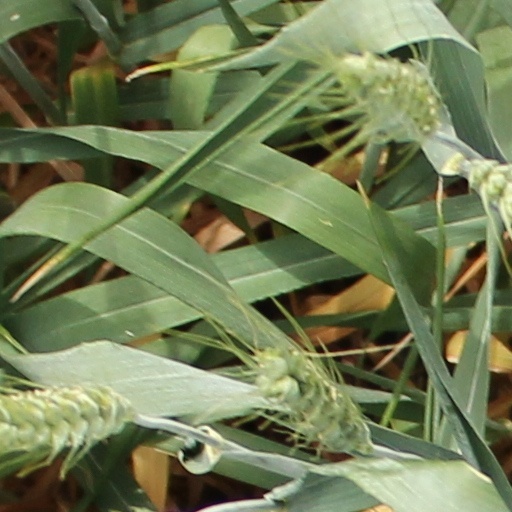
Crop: wheat